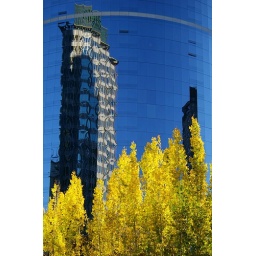
These yellow trees are at the base of the building which is being reflected in the picture.